Tom Chantrell

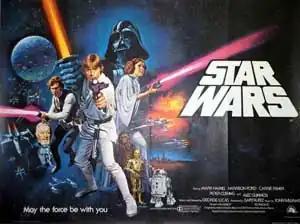
Theatrical "Style C" quad poster for the UK release of "Star Wars" (1977), featuring the iconic logo by Dan Perri

In 1977 Chantrell was commissioned by 20th Century Fox to produce poster art for the British release of a space fantasy film, "Star Wars". Several promotional posters had already been produced to advertise "Star Wars" prior to Chantrell's involvement; artist Tom Jung was initially commissioned by Fox to create a poster, which was used to advertise the USA release. Now known as "Style A", this artwork was considered by Lucasfilm to be "too dark" and they commissioned a reworking of the image from the Brothers Hildebrandt, and their "Style B" poster was distributed to UK cinemas. Because these posters had both been produced while "Star Wars" was still in production, the artists had worked without reference to photographs of the actual cast. Fox executives considered the posters too abstract and were keen to commission a new version with fully realised likenesses of the lead actors.